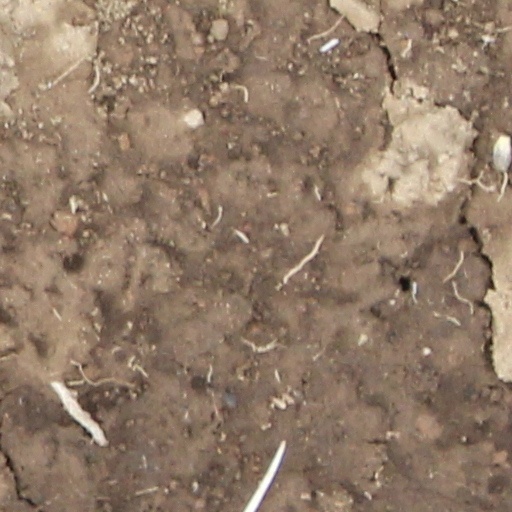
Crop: wheat